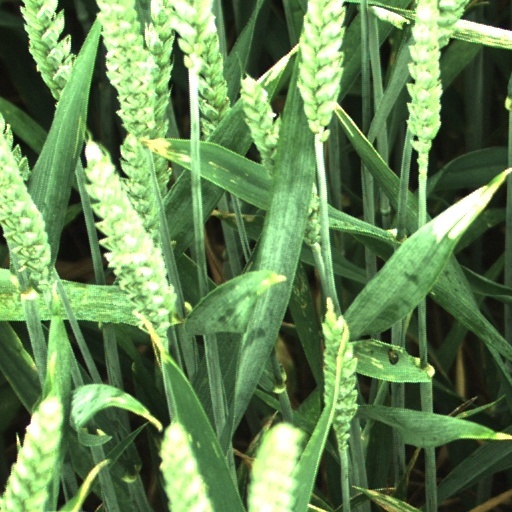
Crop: wheat